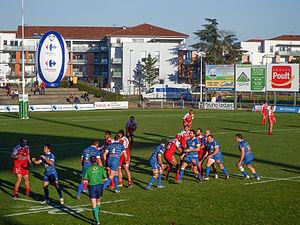
La saison 2013-2014 de l'Union sportive dacquoise est la dixième saison du club landais en seconde division du championnat de France, la cinquième consécutive depuis son retour au sein de l'antichambre de l'élite du rugby à XV français. Cette saison est la seconde consécutive à lutter pour le maintien en division professionnelle.
Colomiers rugby, anciennement Union sportive Colomiers, est un club de rugby à XV français domicilié à Colomiers, dans la banlieue ouest de Toulouse.